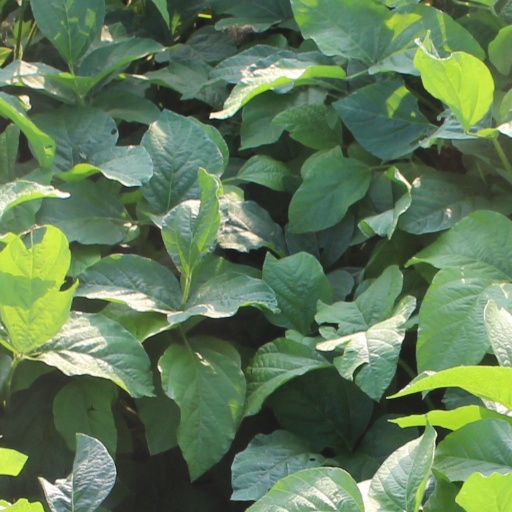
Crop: soybean